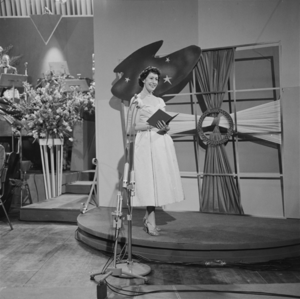
Dansk Melodi Grand Prix 1958
Raquel Rastenni ved Eurovision Song Contest 1958
Dansk Melodi Grand Prix 1958 var det andet Danske Melodi Grand Prix, og fandt sted 16. februar 1958 i Radiohusets studie 2. Værten var Sejr Volmer-Sørensen.